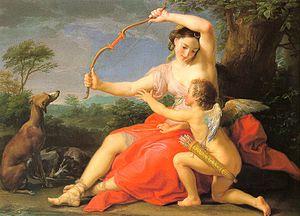
La peinture italienne a, dans le domaine de l'histoire de l'art, une place singulière tant par la variété de ses genres artistiques que par son rayonnement au-delà de l'Italie. La production picturale en Italie est intimement liée à l'histoire de la péninsule et plus généralement à l'histoire du continent européen. La peinture italienne s'est nourrie des influences des puissances qui ont dominé la péninsule pendant des siècles et, dans le même temps, elle a profondément influencé l’art de tout l’Occident.
Orion est une tragédie en musique composée par Louis de La Coste, « Maître de Musique de l'Académie royale » sur un livret de Joseph de Lafont et de l'Abbé Simon-Joseph Pellegrin. Elle fut représentée pour la première fois le 19 février 1728 et fut jouée une dernière fois le 12 mars audit an. La partition réduite est imprimée en format in quarto chez Christophe Ballard et est aujourd'hui consultable sur le site de la Bibliothèque nationale. Orion n'a reçu qu'un succès modeste et de nos jours n’a pas encore été repris. Cependant, des extraits ont déjà été joués par l'ensemble Fuoco e Cenere.